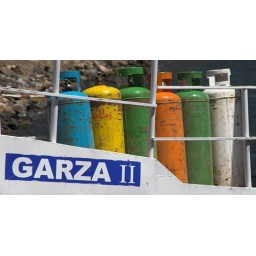
Gas bottles on a boat in Argentina